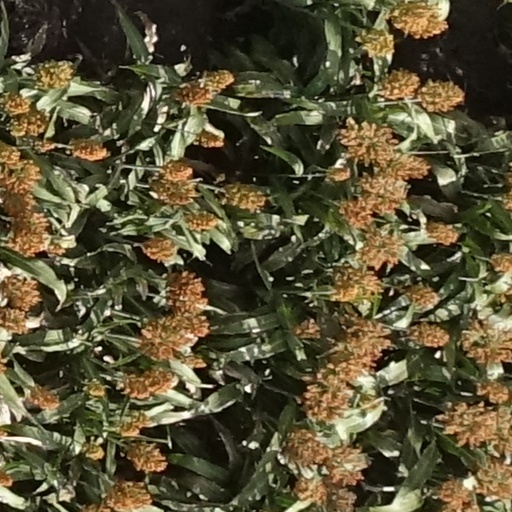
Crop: sorghum